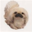
Label: dog